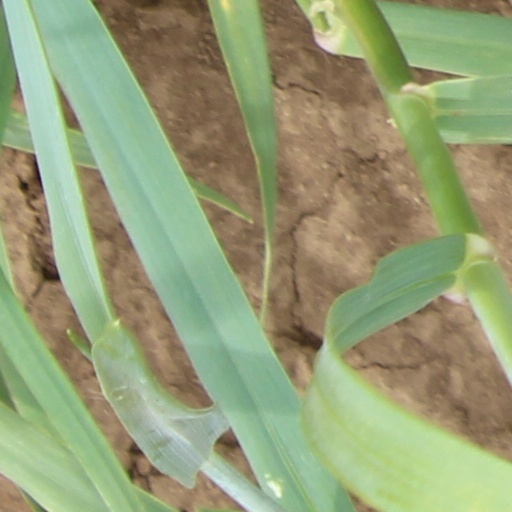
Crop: wheat